Feminism in Argentina

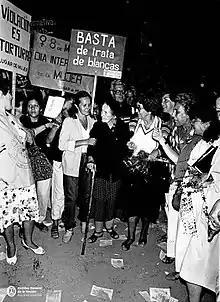
Alicia Moreau de Justo (centre) marching alongside feminist activists in 1986.

The post-dictatorship period saw the emergence of a new feminist journalism and alternative media, led by women such as María Elena Oddone, Hilda Rais, Moira Soto, María Elena Walsh and Cecilia Absatz. While one sector of feminist activism had a more institutional path and fought for laws such as shared parental authority, there was another, more "alternative" portion that was documented in magazines, newspapers and zines such as "Brujas", "Cuadernos de Existencia Lesbiana" and "Unidas". A celebrated publication of the early 1980s was "Alfonsina", a periodical founded by journalist María Moreno that featured articles by people involved in feminist and gay activism, including Martín Caparrós, Diana Raznovich, Alicia D'Amico, Sara Facio, Néstor Perlongher, Márgara Averbach, Ana Amado and Alicia Genovese. Despite its underground condition, the magazine introduced the latest intellectual debates from Europe, mainly from Spain, Italy and France. Its editors identified with the "difference feminism" current, aiming to resignify "devalued" feminine values like motherhood and domesticity. The first issue of "Alfonsina" was published on 15 December 1983, and began with an editorial titled "¿Por qué?" (English: "Why?"), which read: